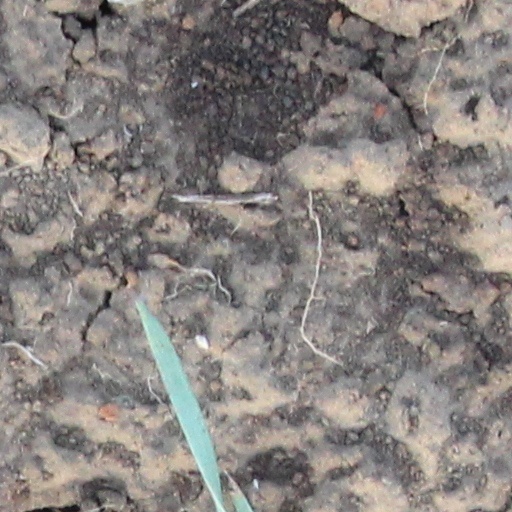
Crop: wheat